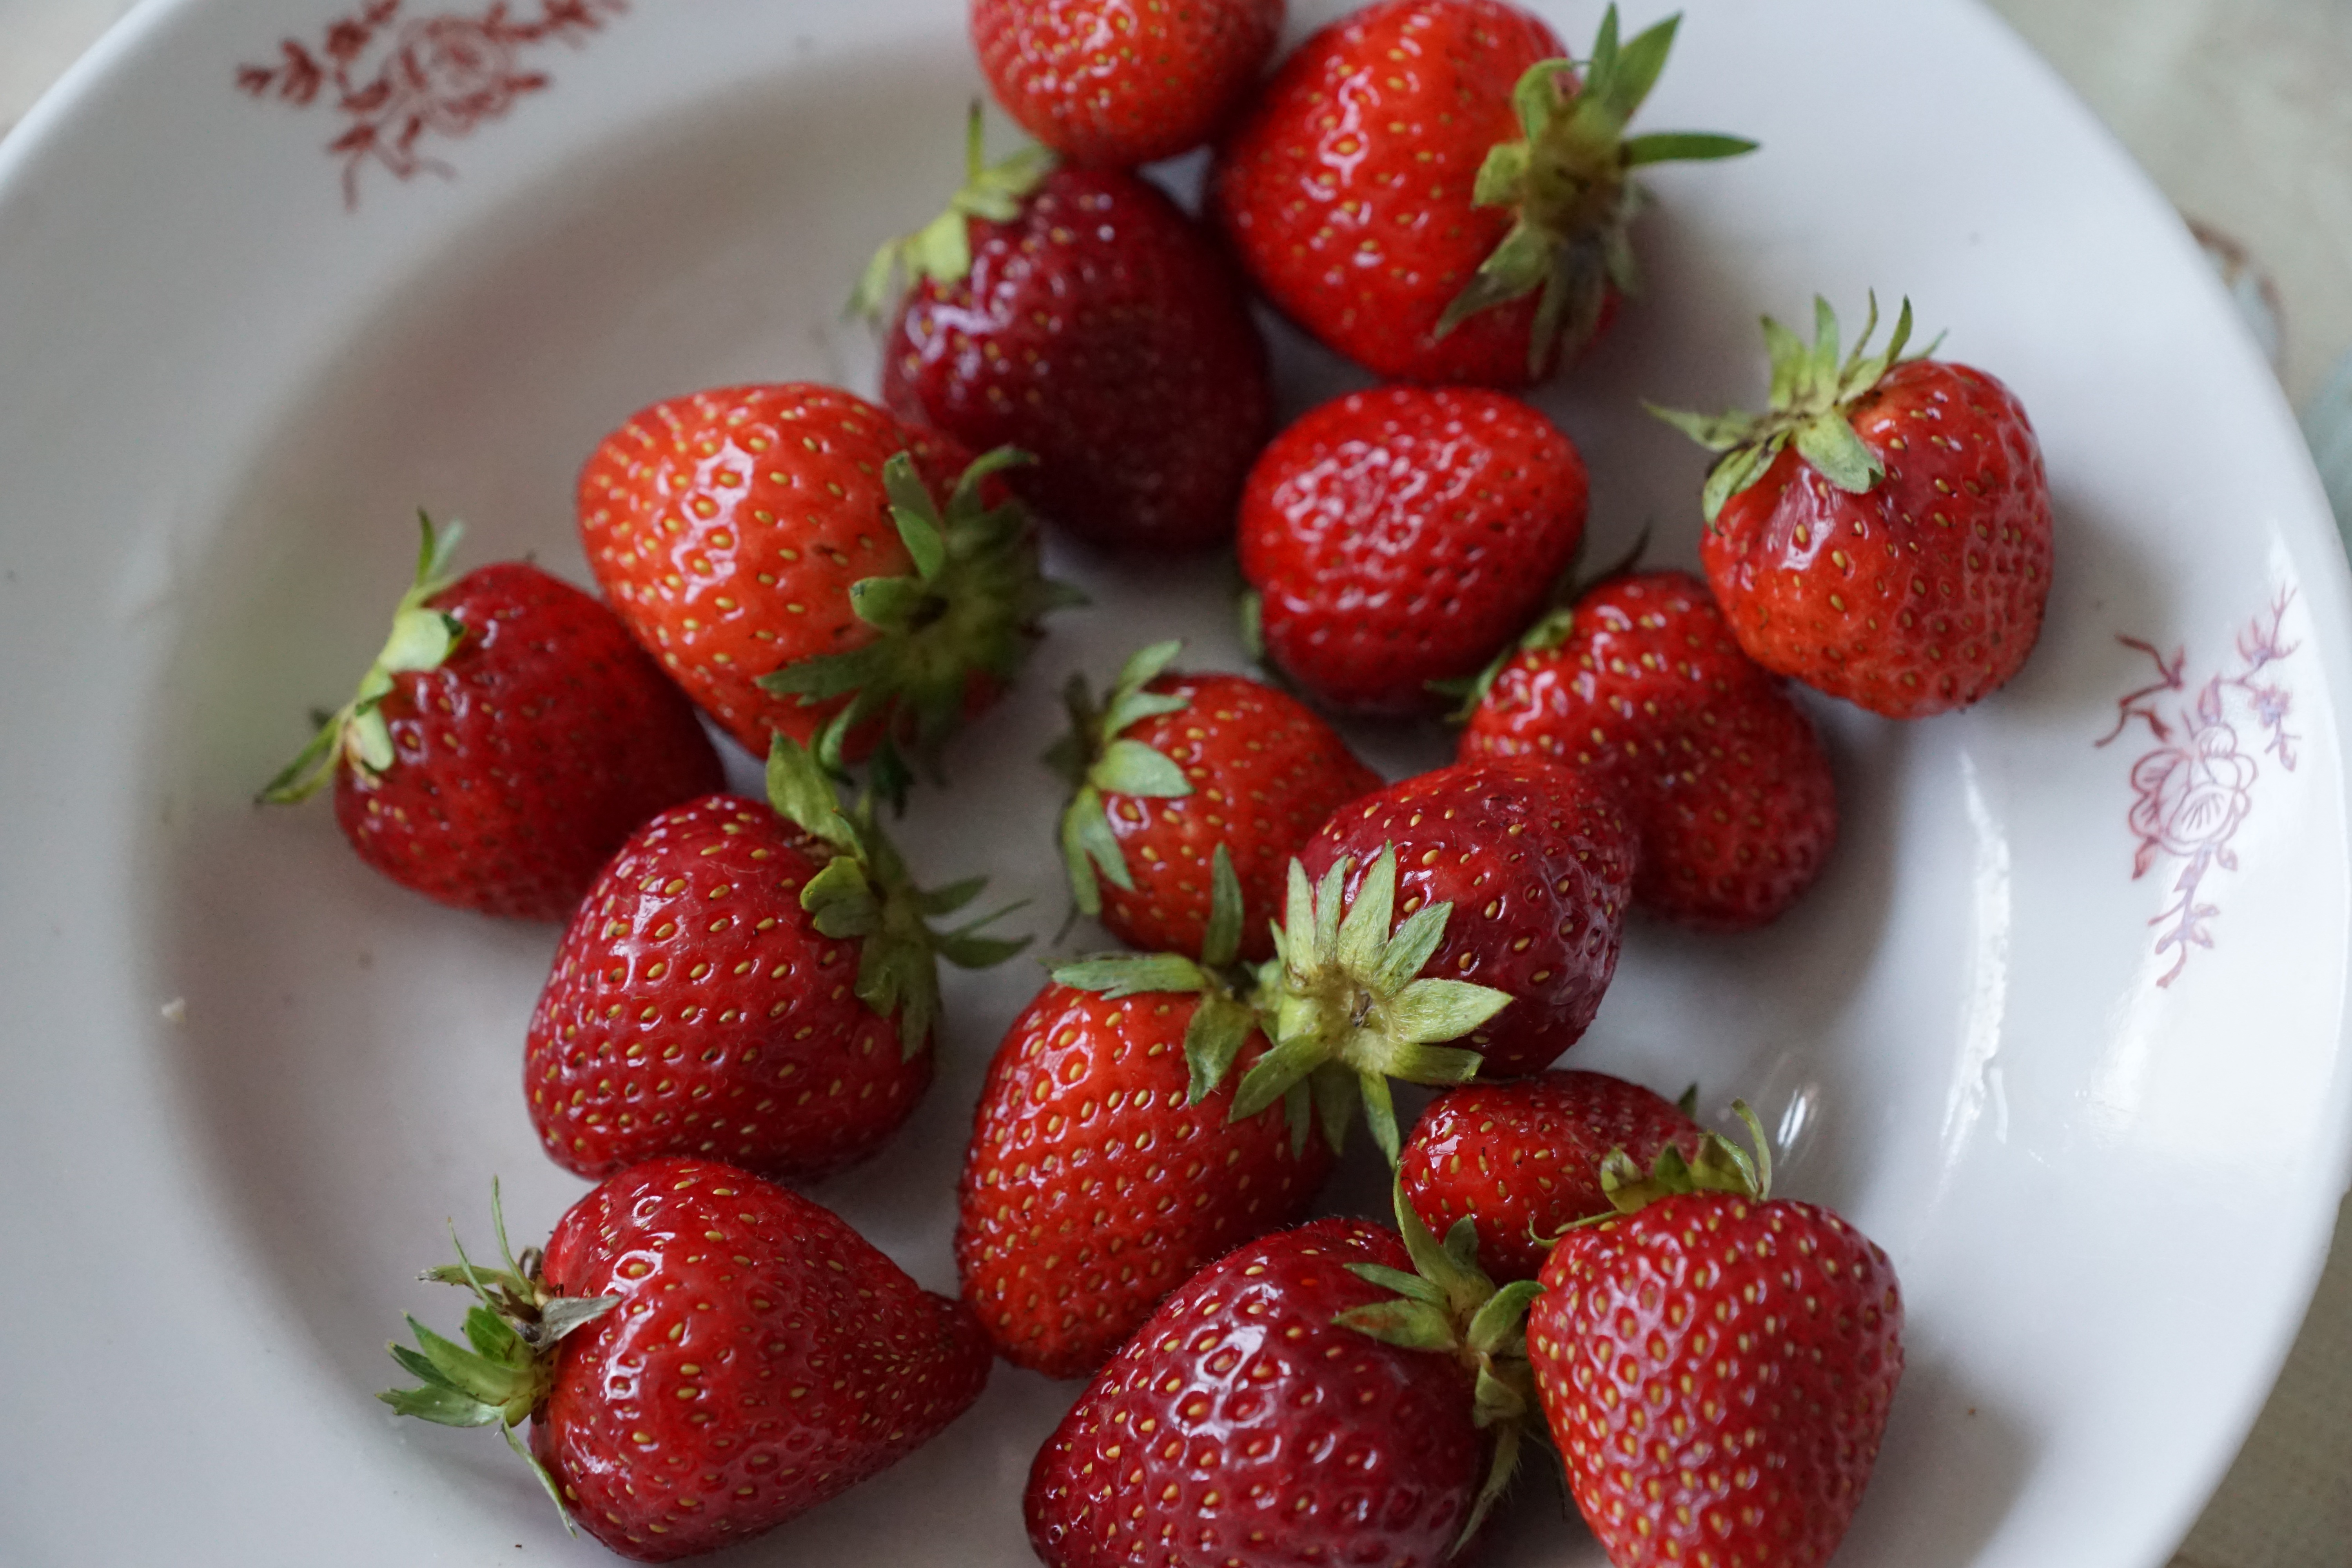
plant, raspberry, fruit, berry, food, produce, plate, breakfast, eat, strawberry, strawberries, frutti di bosco